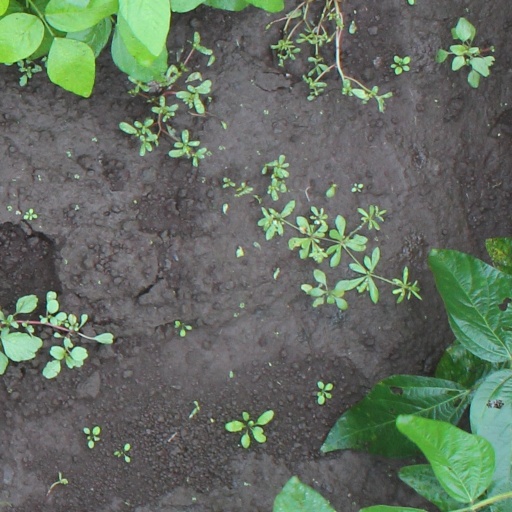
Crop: soybean